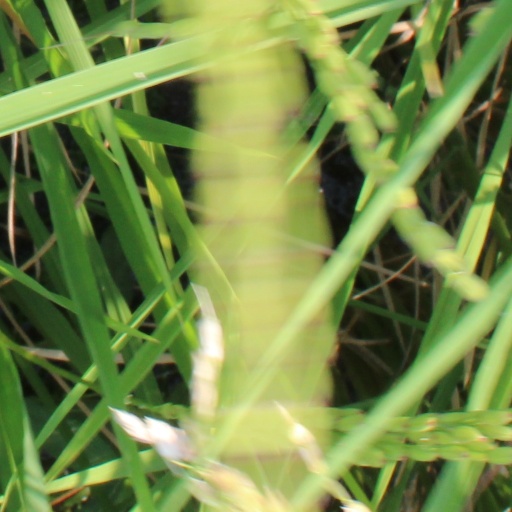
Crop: rice